Circumcision of Jesus

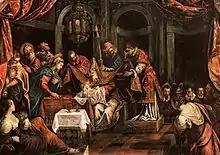
Tintoretto, from the cycle in the Scuola Grande di San Rocco

Having borrowed the large architectural setting in the Temple of the "Presentation", later scenes may show the high priest alone holding the baby, as he or a "mohel" performs the operation, as in the St Wolfgang altarpiece by Michael Pacher (1481), or Dürer's painting (right) and his influential woodcut from his series on the "Life of the Virgin". This reflected what had by then become, and remains, standard Jewish practice, where the ceremony is performed in the synagogue and the baby is held by the seated rabbi as the "mohel" performs the operation. Such an arrangement is seen in a miniature from a German Pentateuch in Hebrew from about 1300, showing the "Circumcision of Isaac". Other depictions show the baby held by Mary or Joseph, or both. Many show another baby in the background, presumably the next in the queue.